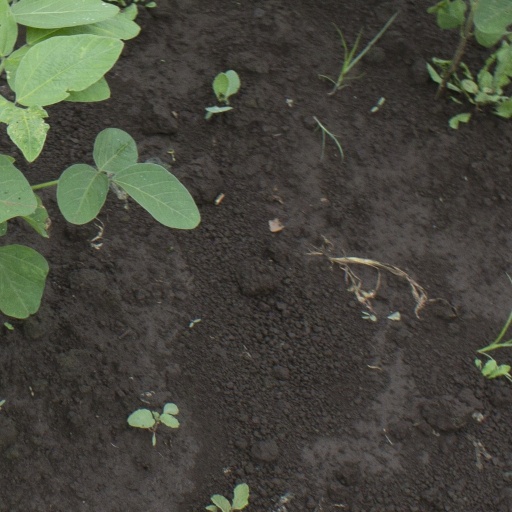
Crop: soybean